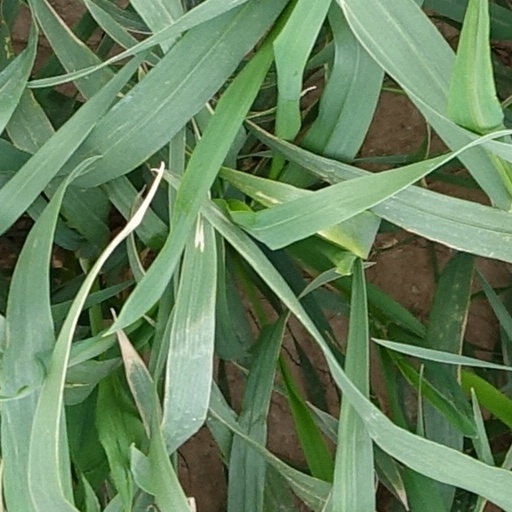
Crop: wheat